First siege of Gibraltar

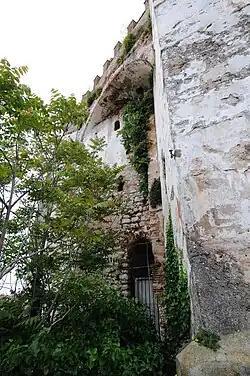
Some of the Moorish fortifications of Gibraltar, dating to this period, still stand today. The most prominent being the remains of the Moorish Castle.

After the start of the siege of Algeciras, Ferdinand IV sent part of his army from the military councils of Seville to complete their remaining objective of capturing Gibraltar, whilst keeping the larger portion of his forces encamped around Algeciras. The force sent to besiege and capture Gibraltar was put under the command of Juan Núñez II de Lara, Alonso Pérez de Guzmán, Fernando Gutiérrez Tello, the Archbishop of Seville and the council of nobles associated with that city. The group was further bolstered by Garci López de Padilla, the contemporary grand master of the Order of Calatrava and a contingent of his knights.